Boston Marathon bombing

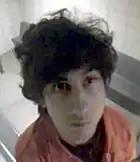

On April 22, 2013, formal criminal charges were brought against Tsarnaev in the United States District Court for the District of Massachusetts during a bedside hearing while he was hospitalized. He was charged with use of a weapon of mass destruction and with malicious destruction of property resulting in death. Some of the charges carried potential sentences of life imprisonment or the death penalty. Tsarnaev was judged to be awake, mentally competent, and lucid, and he responded to most questions by nodding. The judge asked him whether he was able to afford an attorney and he said no; he was represented by the Federal Public Defender's office. On April 26, Dzhohkar Tsarnaev was moved from Beth Israel Deaconess Medical Center to the Federal Medical Center at Fort Devens, about from Boston. FMC Devens is a federal prison medical facility at a former Army base where he was held in solitary confinement at a segregated housing unit with 23-hour-per-day lockdown.